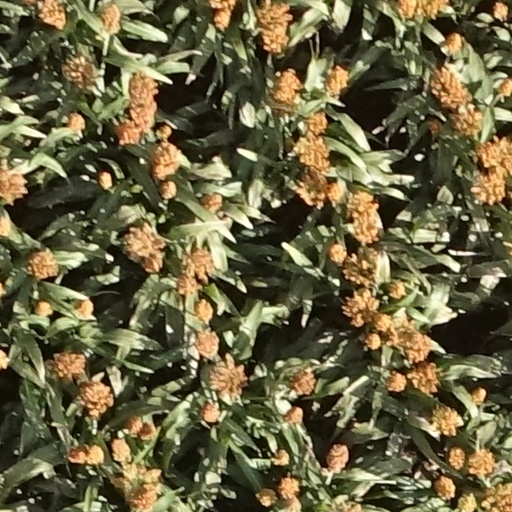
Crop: sorghum